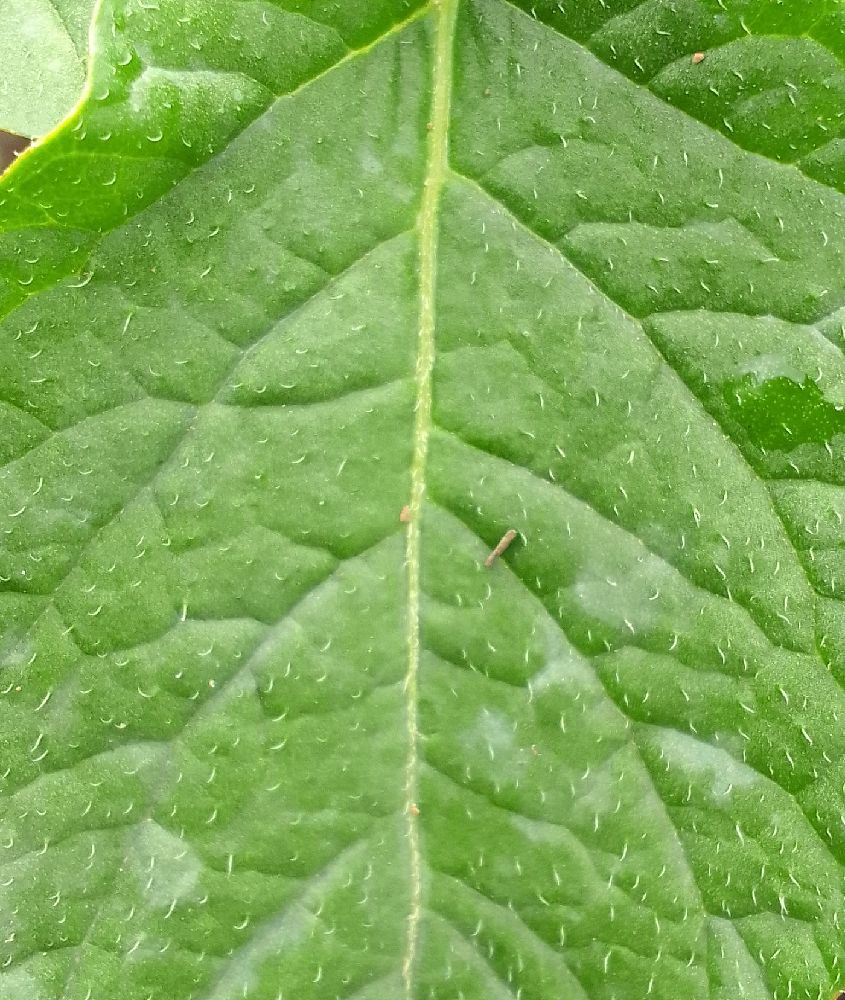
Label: Healthy